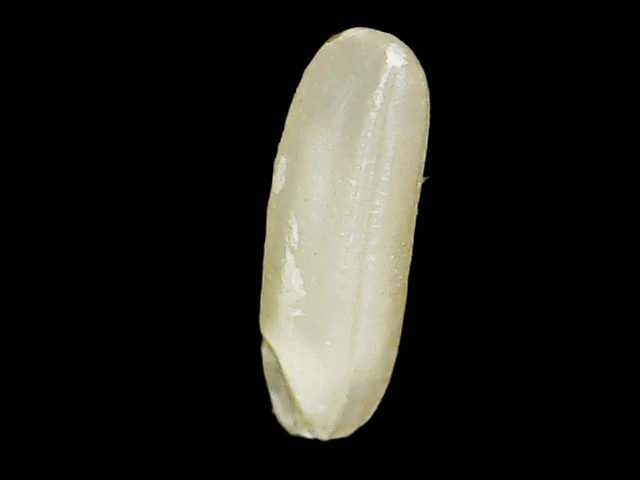
Rice variety: Binadhan16